Kaspars Briškens

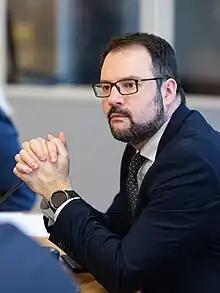
Briškens in 2023

Kaspars Briškens (born 12 November 1982) is a Latvian politician, economist, and a former diplomat. In the 2022 parliamentary election, Kaspars Briškens was a candidate for the post of prime minister of the Progressives party.